Marauder (vehicle)

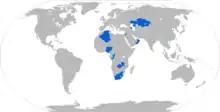
Map with Marauder operators in blue

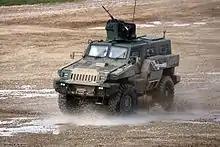
Kazakhstan variant - "Arlan".

This vehicle was featured in episode 1 of the 17th series of Top Gear. Richard Hammond conducted the review.